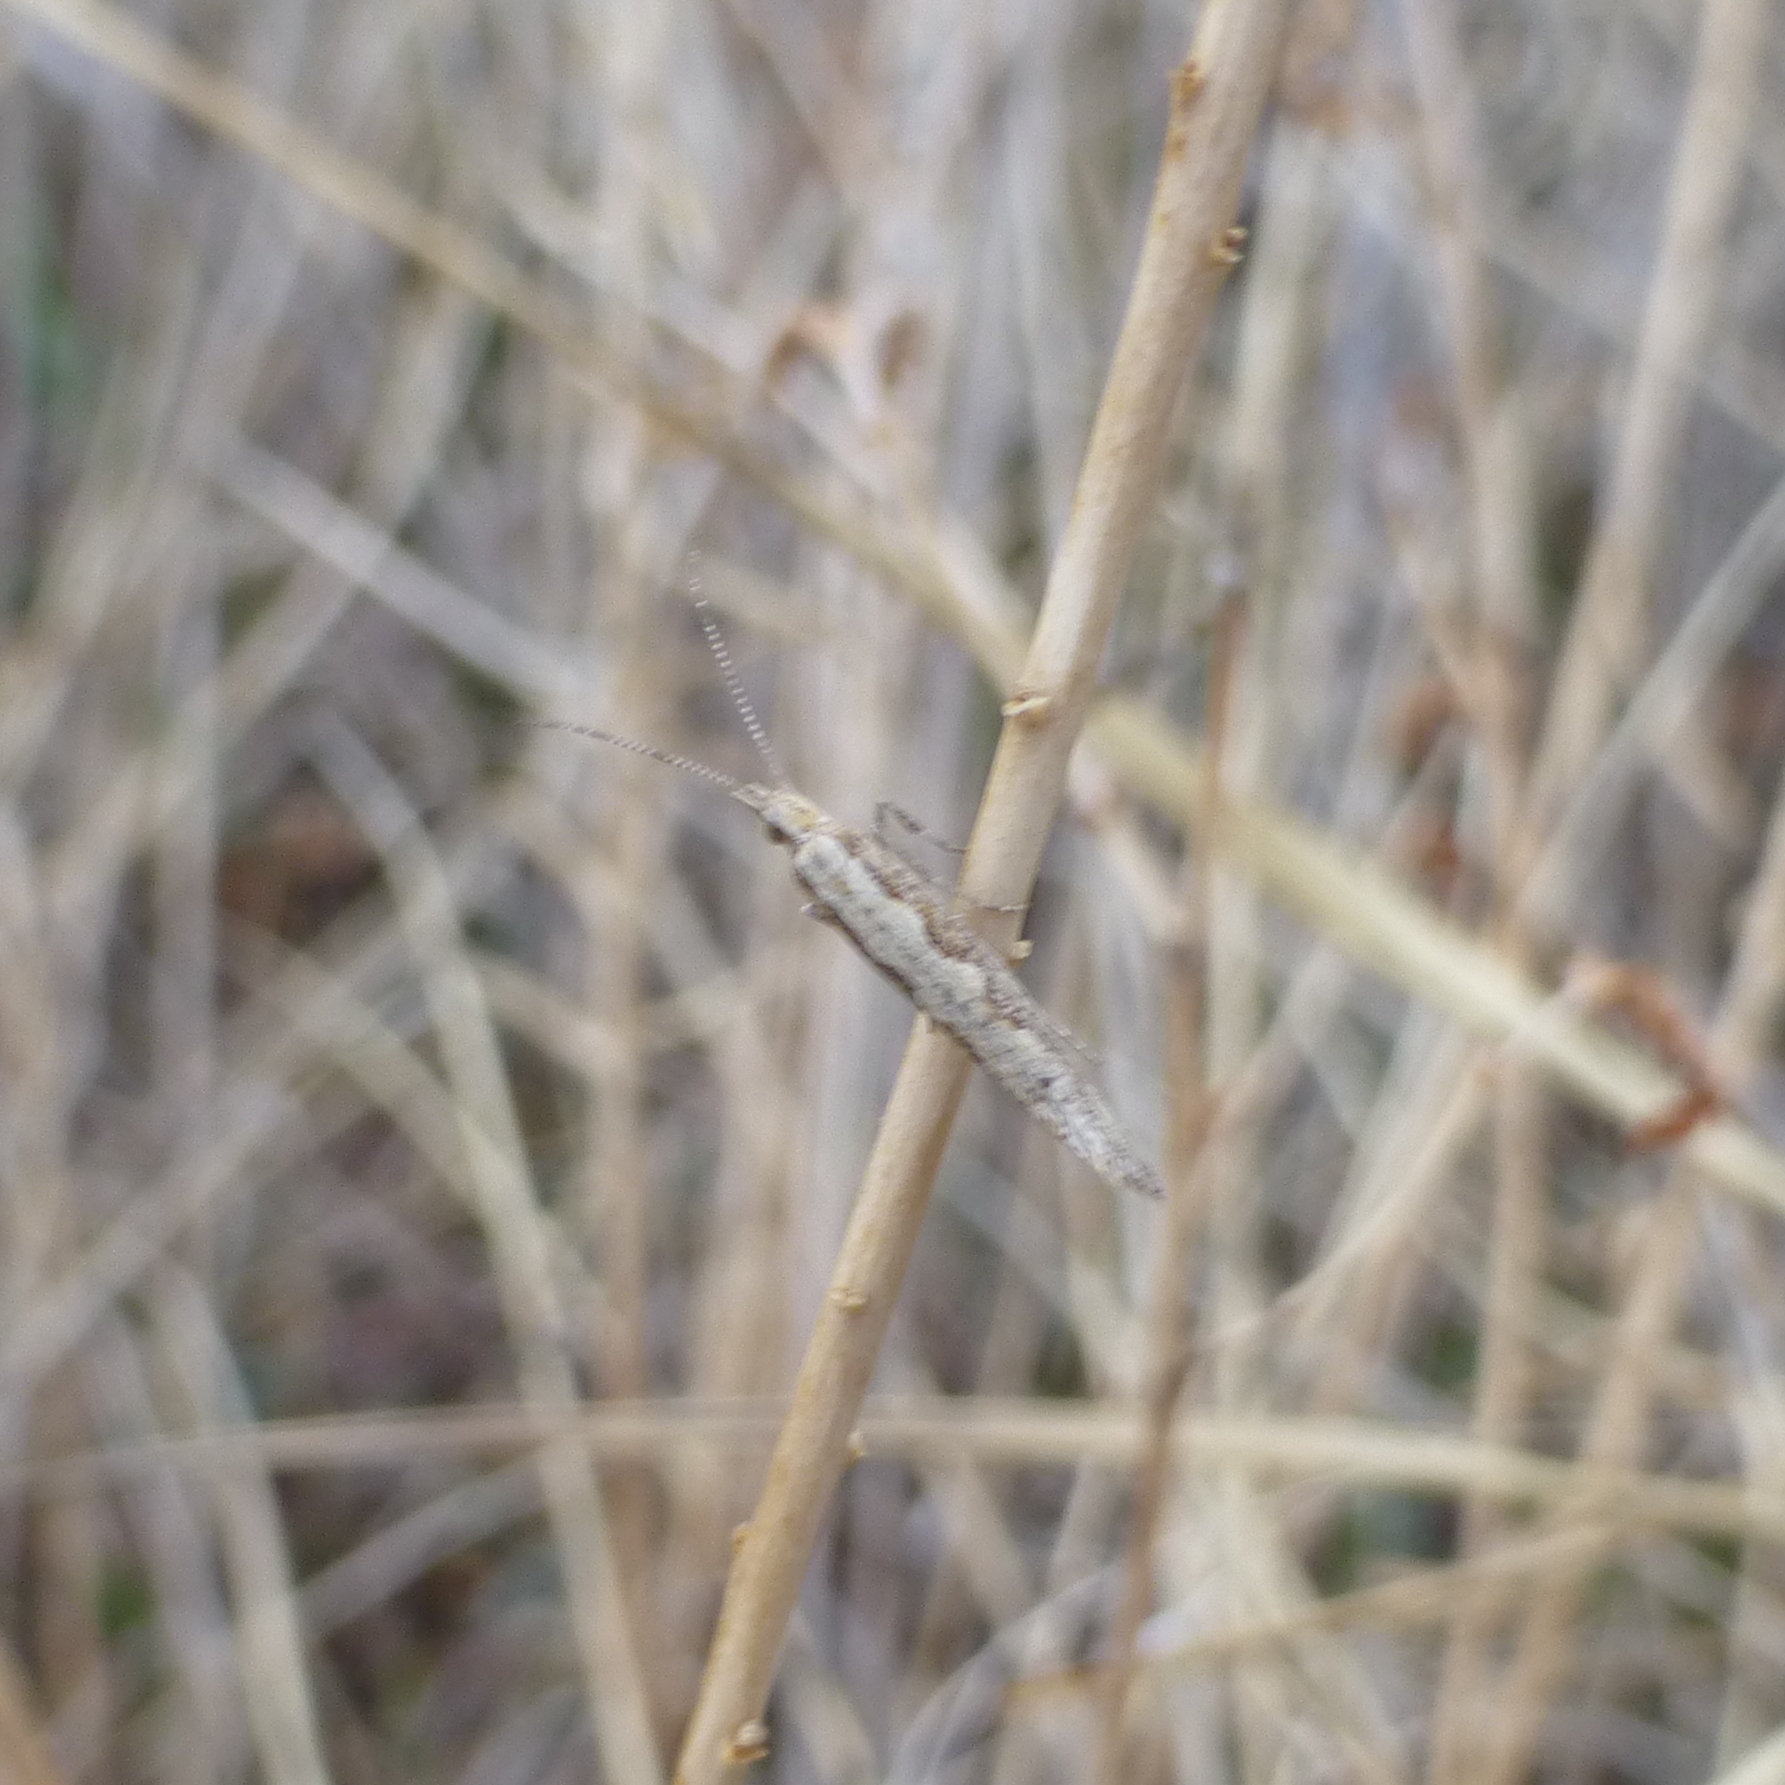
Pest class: diamondback_moth